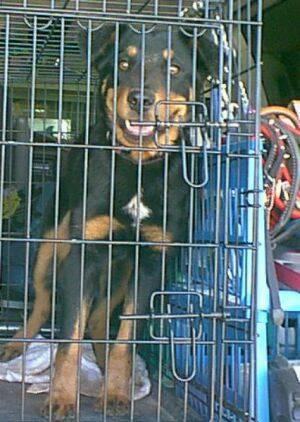
dog